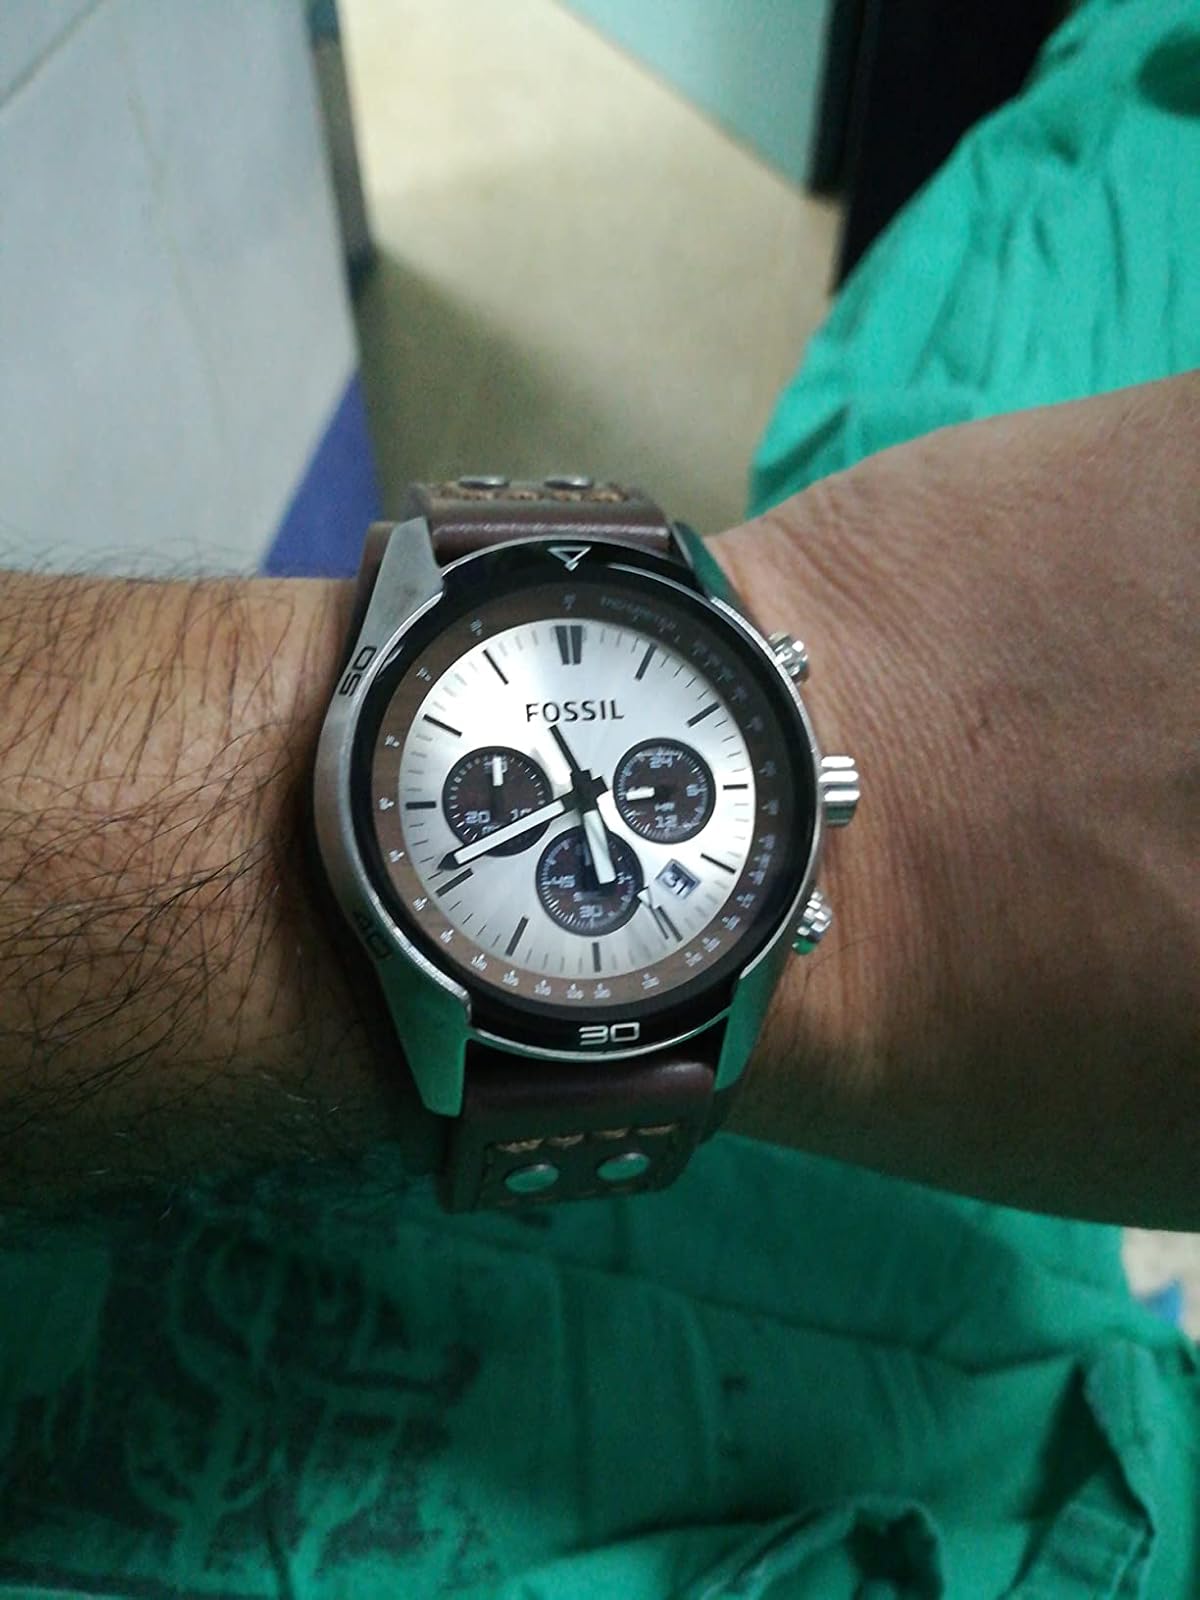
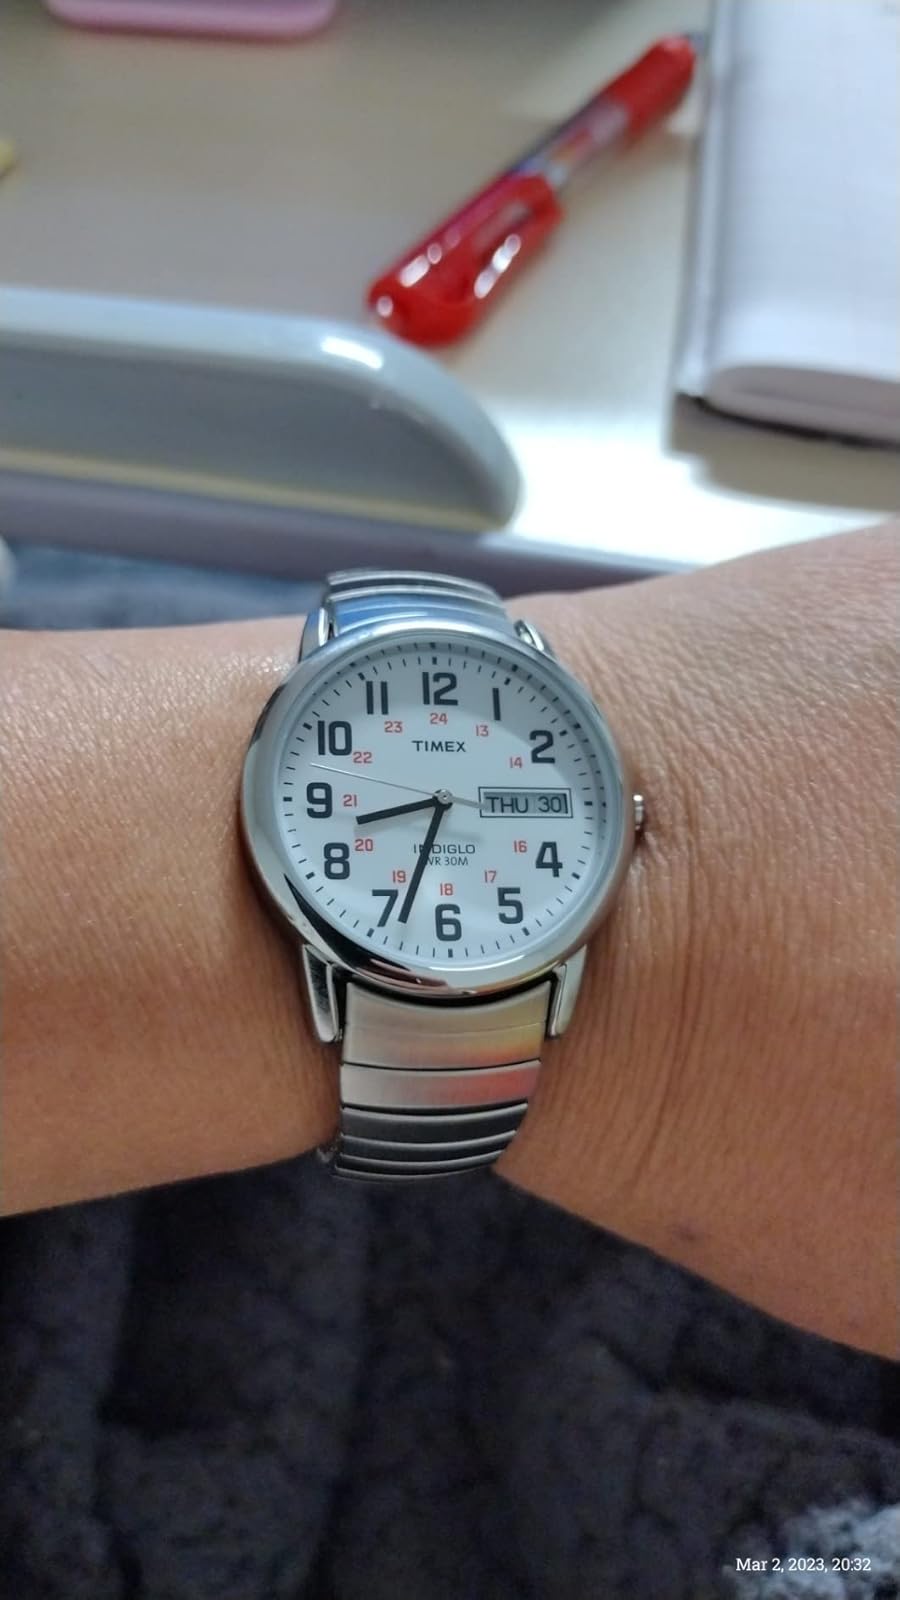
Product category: accessories_watch
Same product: no